20th century

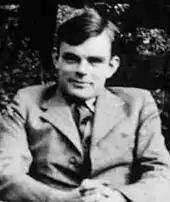
The pioneer of computer science, Alan Turing

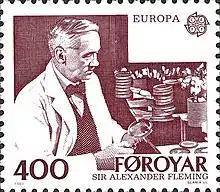
A stamp commemorating Alexander Fleming. His discovery of penicillin changed the world of medicine by introducing the age of antibiotics.

Multiple new fields of mathematics were developed in the 20th century. In the first part of the 20th century, measure theory, functional analysis, and topology were established, and significant developments were made in fields such as abstract algebra and probability. The development of set theory and formal logic led to Gödel's incompleteness theorems.